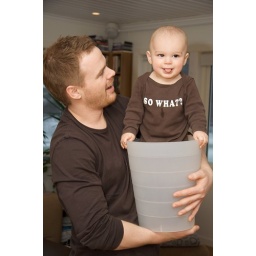
Chicken in a basket and boy in a bucket